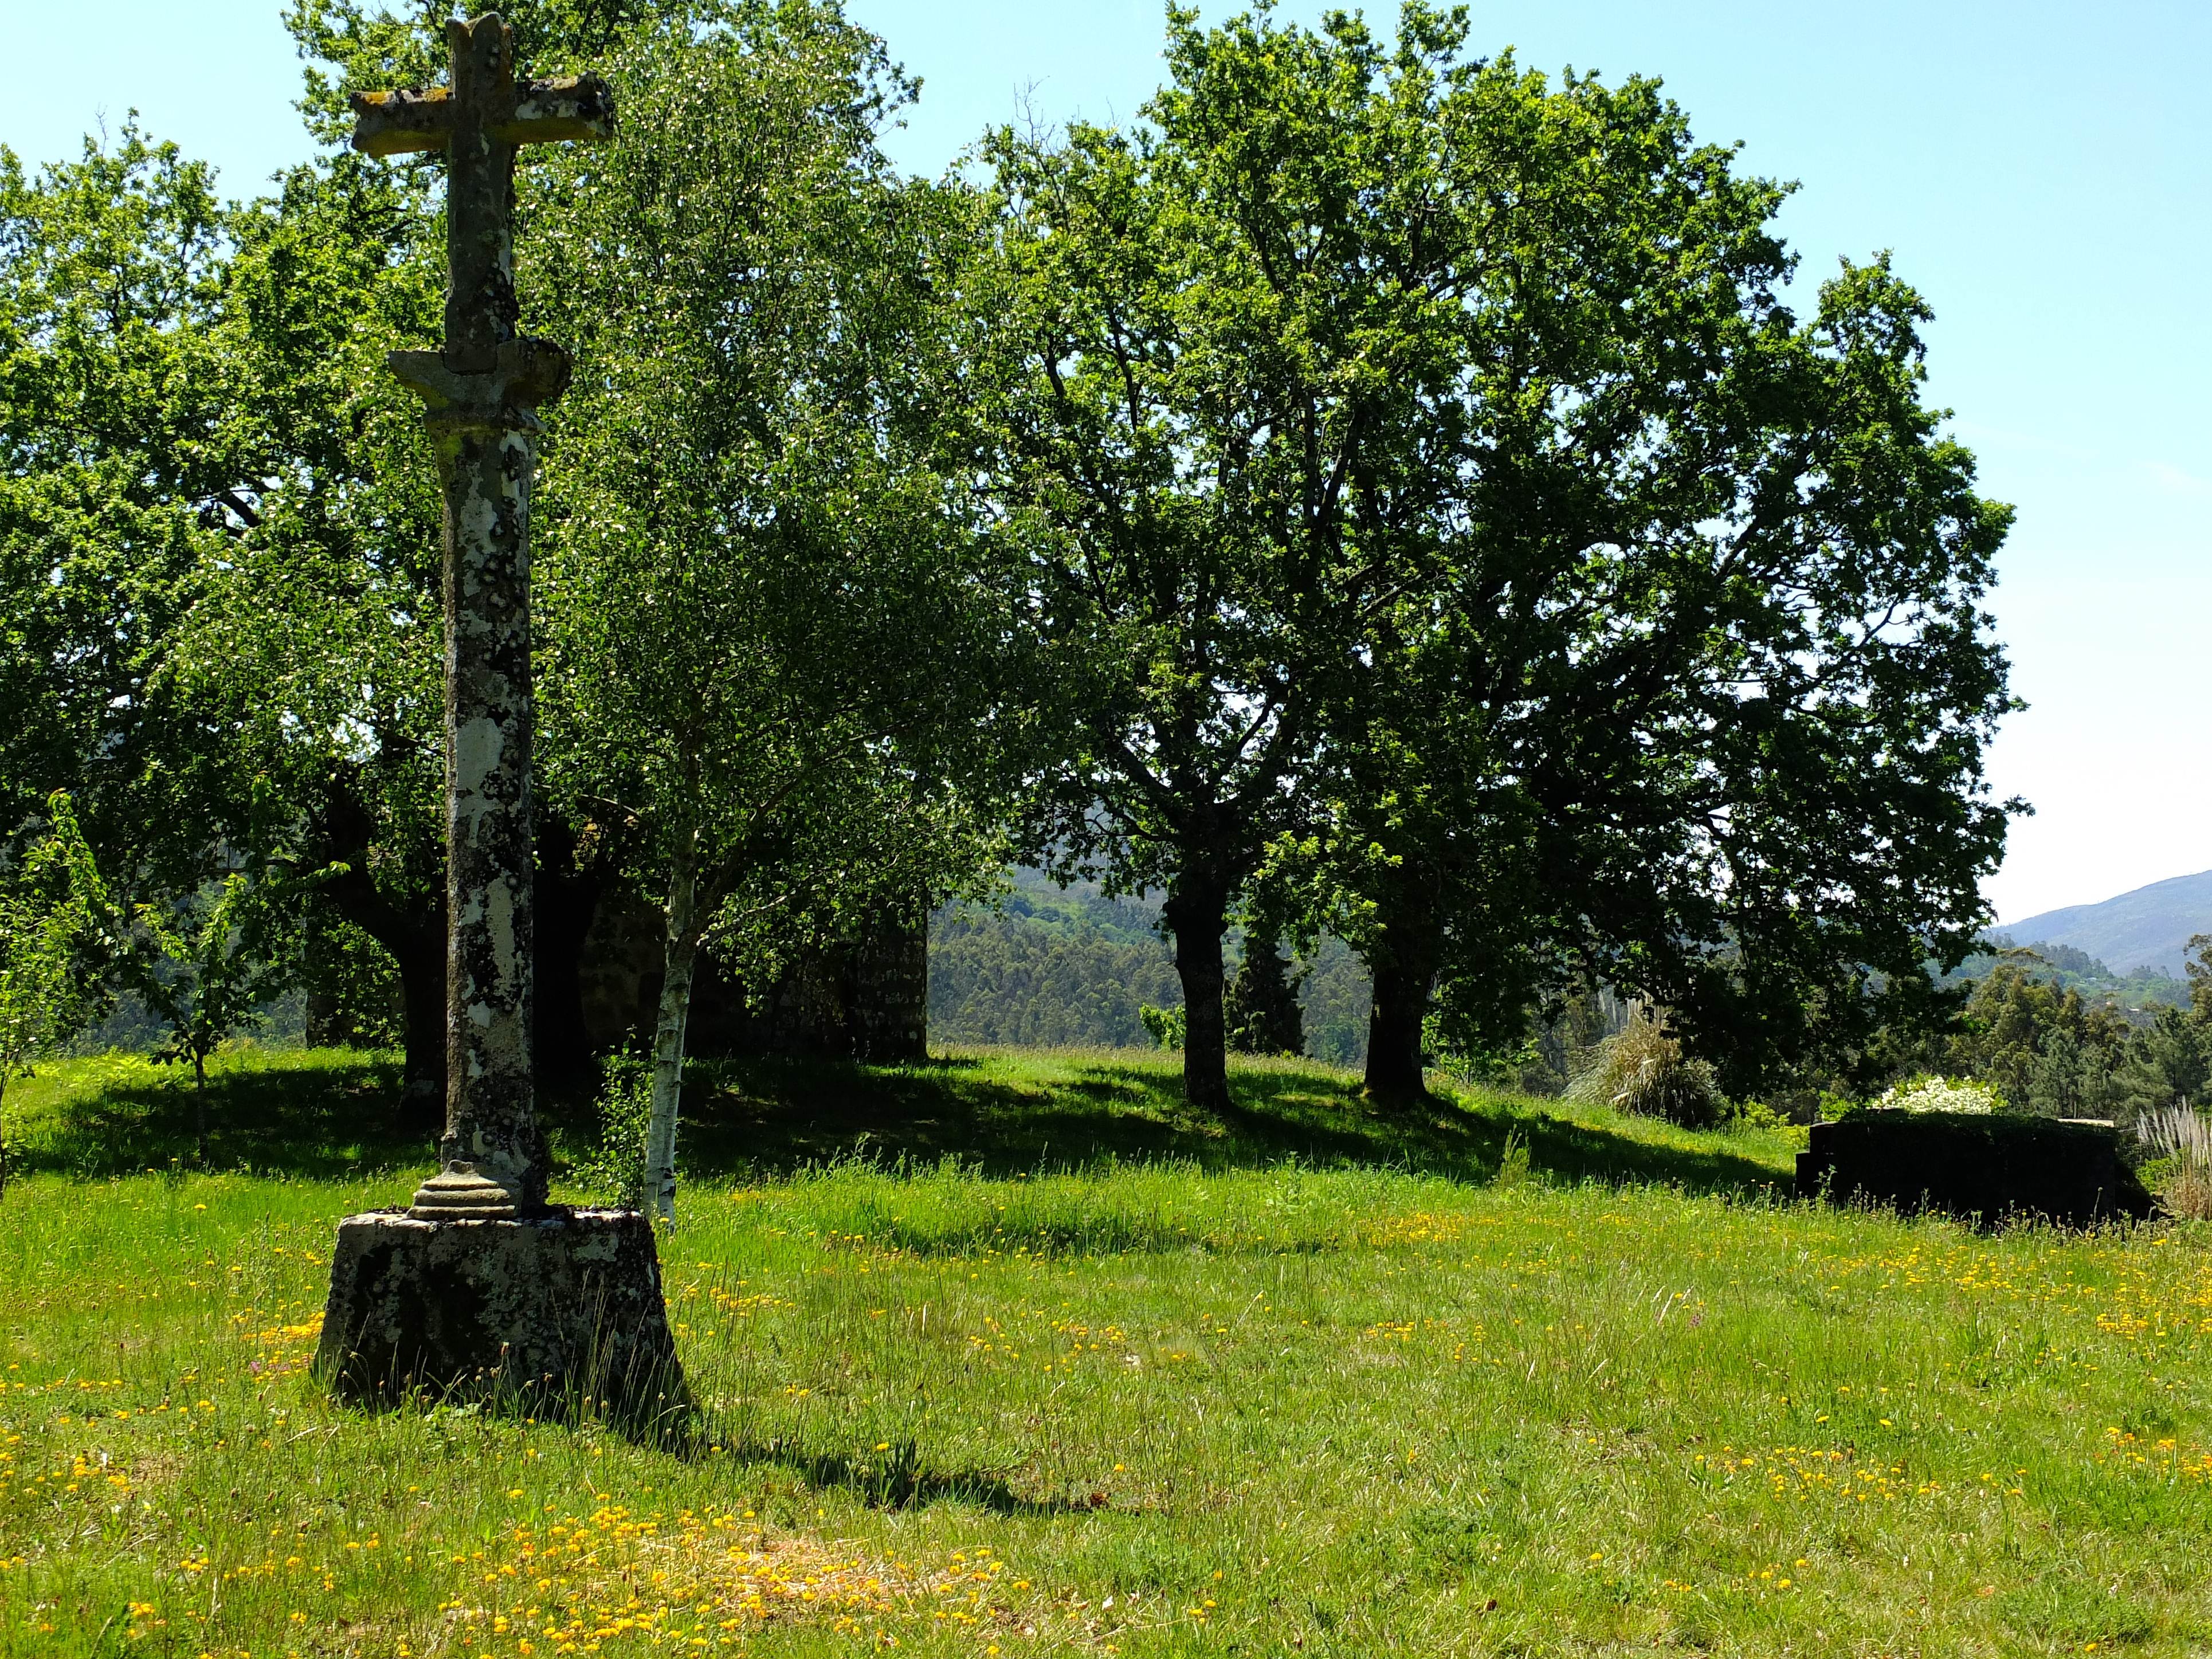
landscape, tree, plant, lawn, meadow, flower, pasture, spain, shrub, deciduous, oak, plantation, galicia, pontevedra, grove, paisajes, woodland, ecosystem, espana, ggl1, gaby1, fujifilmxs1, cercedo, rural area, pontevedragaliciaespa a, flowering plant, woody plant, land plant